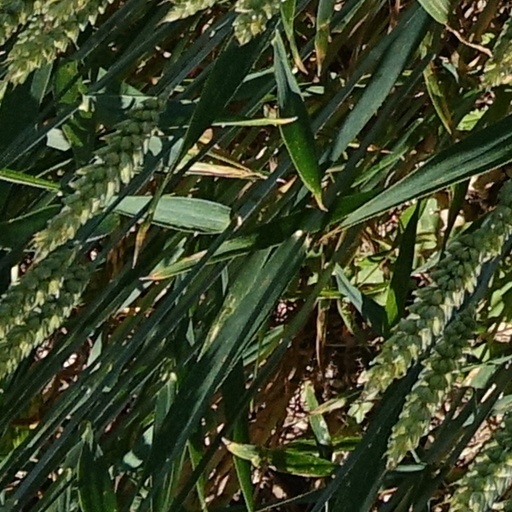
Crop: wheat